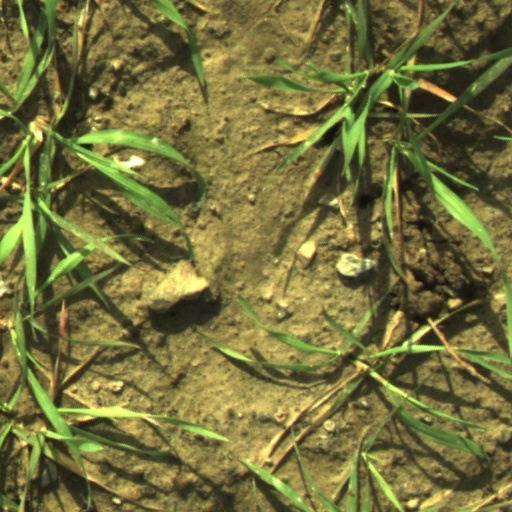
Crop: wheat